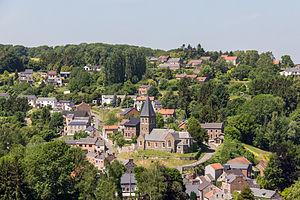
Huccorgne, section de Wanze, Belgique
Huccorgne est une section de la commune belge de Wanze située en Région wallonne dans la province de Liège.